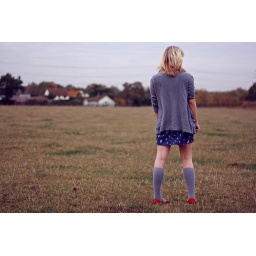
The adventure of the girl in the red shoes